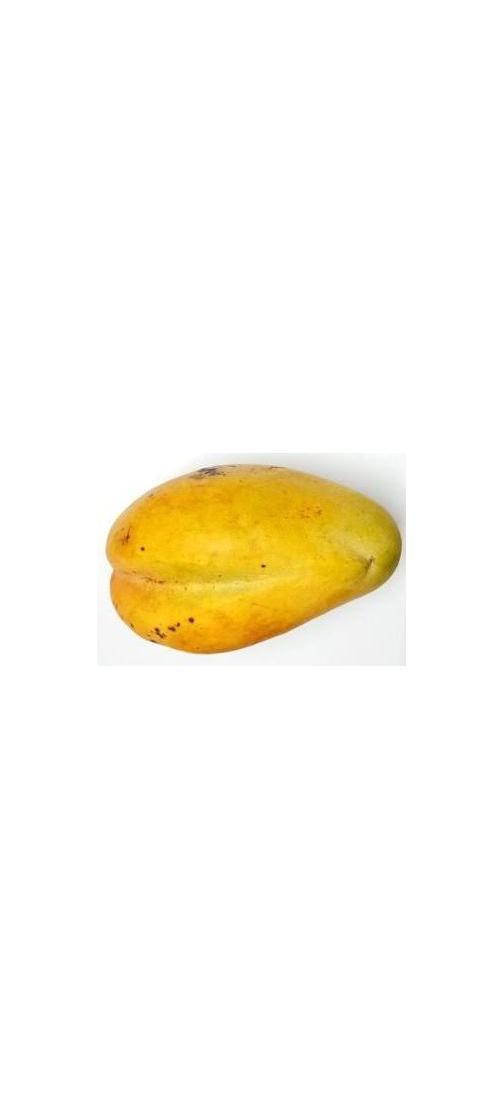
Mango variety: Bari-11